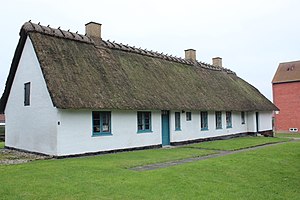
Legetøjsmuseet (Nykøbing Falster)
Legetøjsmuseet i Nykøbing Falster.
Bygningen hvor Legetøjsmuseet har udstilling.
Legetøjsmuseet eller Legetøjsmuseet Nykøbing Falster er et legetøjsmuseum, der udstiller gammelt legetøj. Det er beliggende i den nordlige del af Nykøbing Falster tæt ved Nykøbing F. Sygehus. Museet har til huse i Ejegod mølle og de tilhørende bygninger, som inkluderer møllehuset og en lade. Møllen er fra 1816. Museet blev etableret i 2009, og det åbnede i maj 2010.